Lexus GX

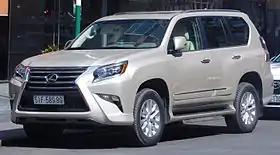
2015 Lexus GX 460 (URJ150)

The is a mid/full-size luxury SUV sold in North American and Eurasian markets by Lexus, a luxury division of Toyota. The GX is based on the Toyota Land Cruiser Prado, from which it derives its off-road capability.